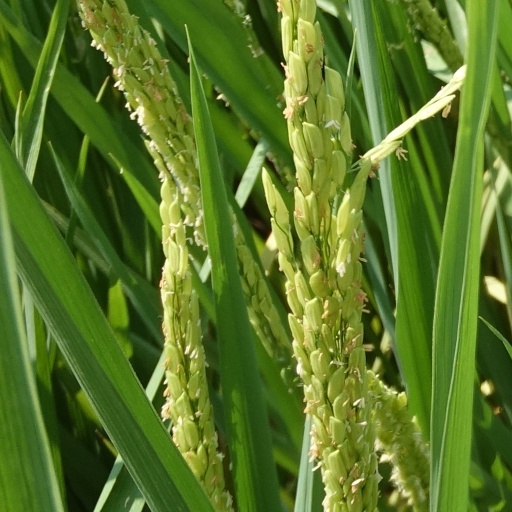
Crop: rice